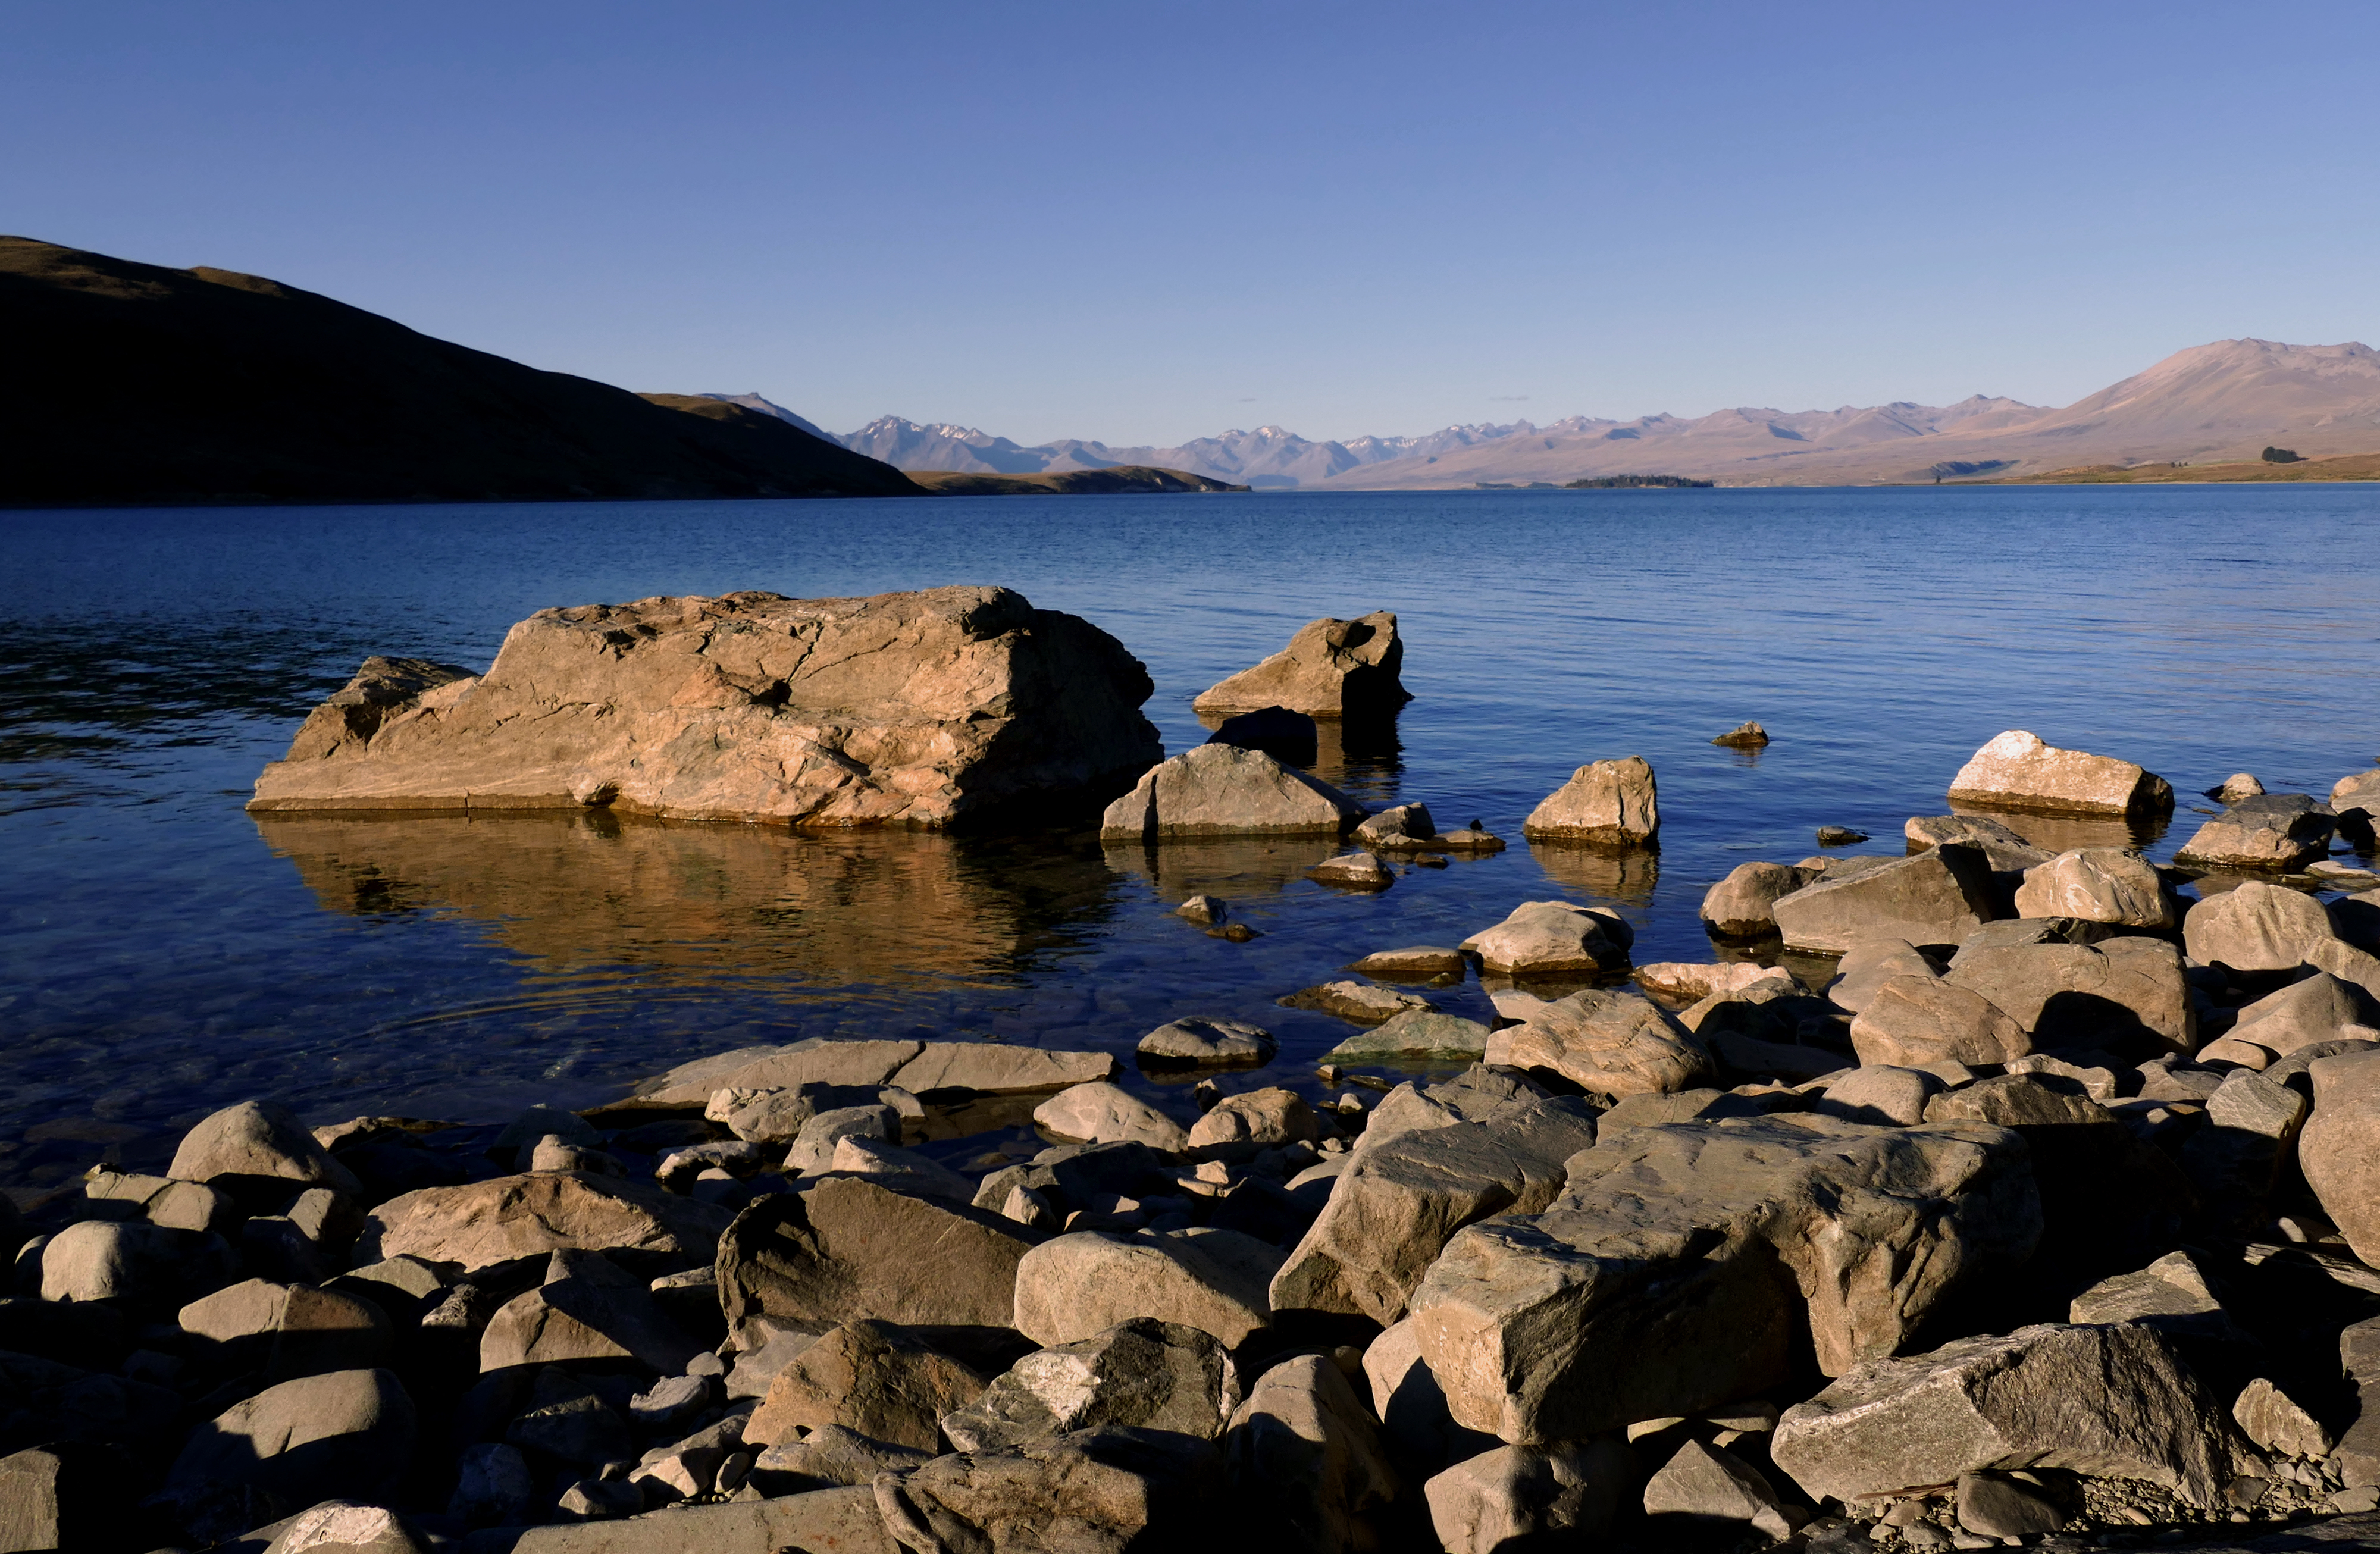
beach, landscape, sea, coast, water, sand, rock, ocean, horizon, sunset, shore, wave, lake, dusk, cove, reflection, scenery, bay, terrain, body of water, newzealand, waterscape, lumixfz1000, laketekapo, loch, cape